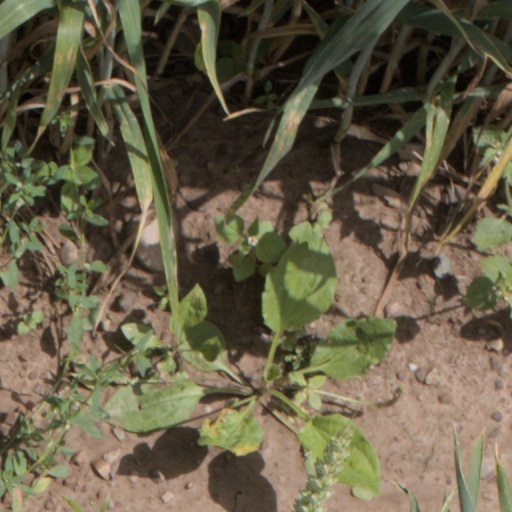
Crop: wheat